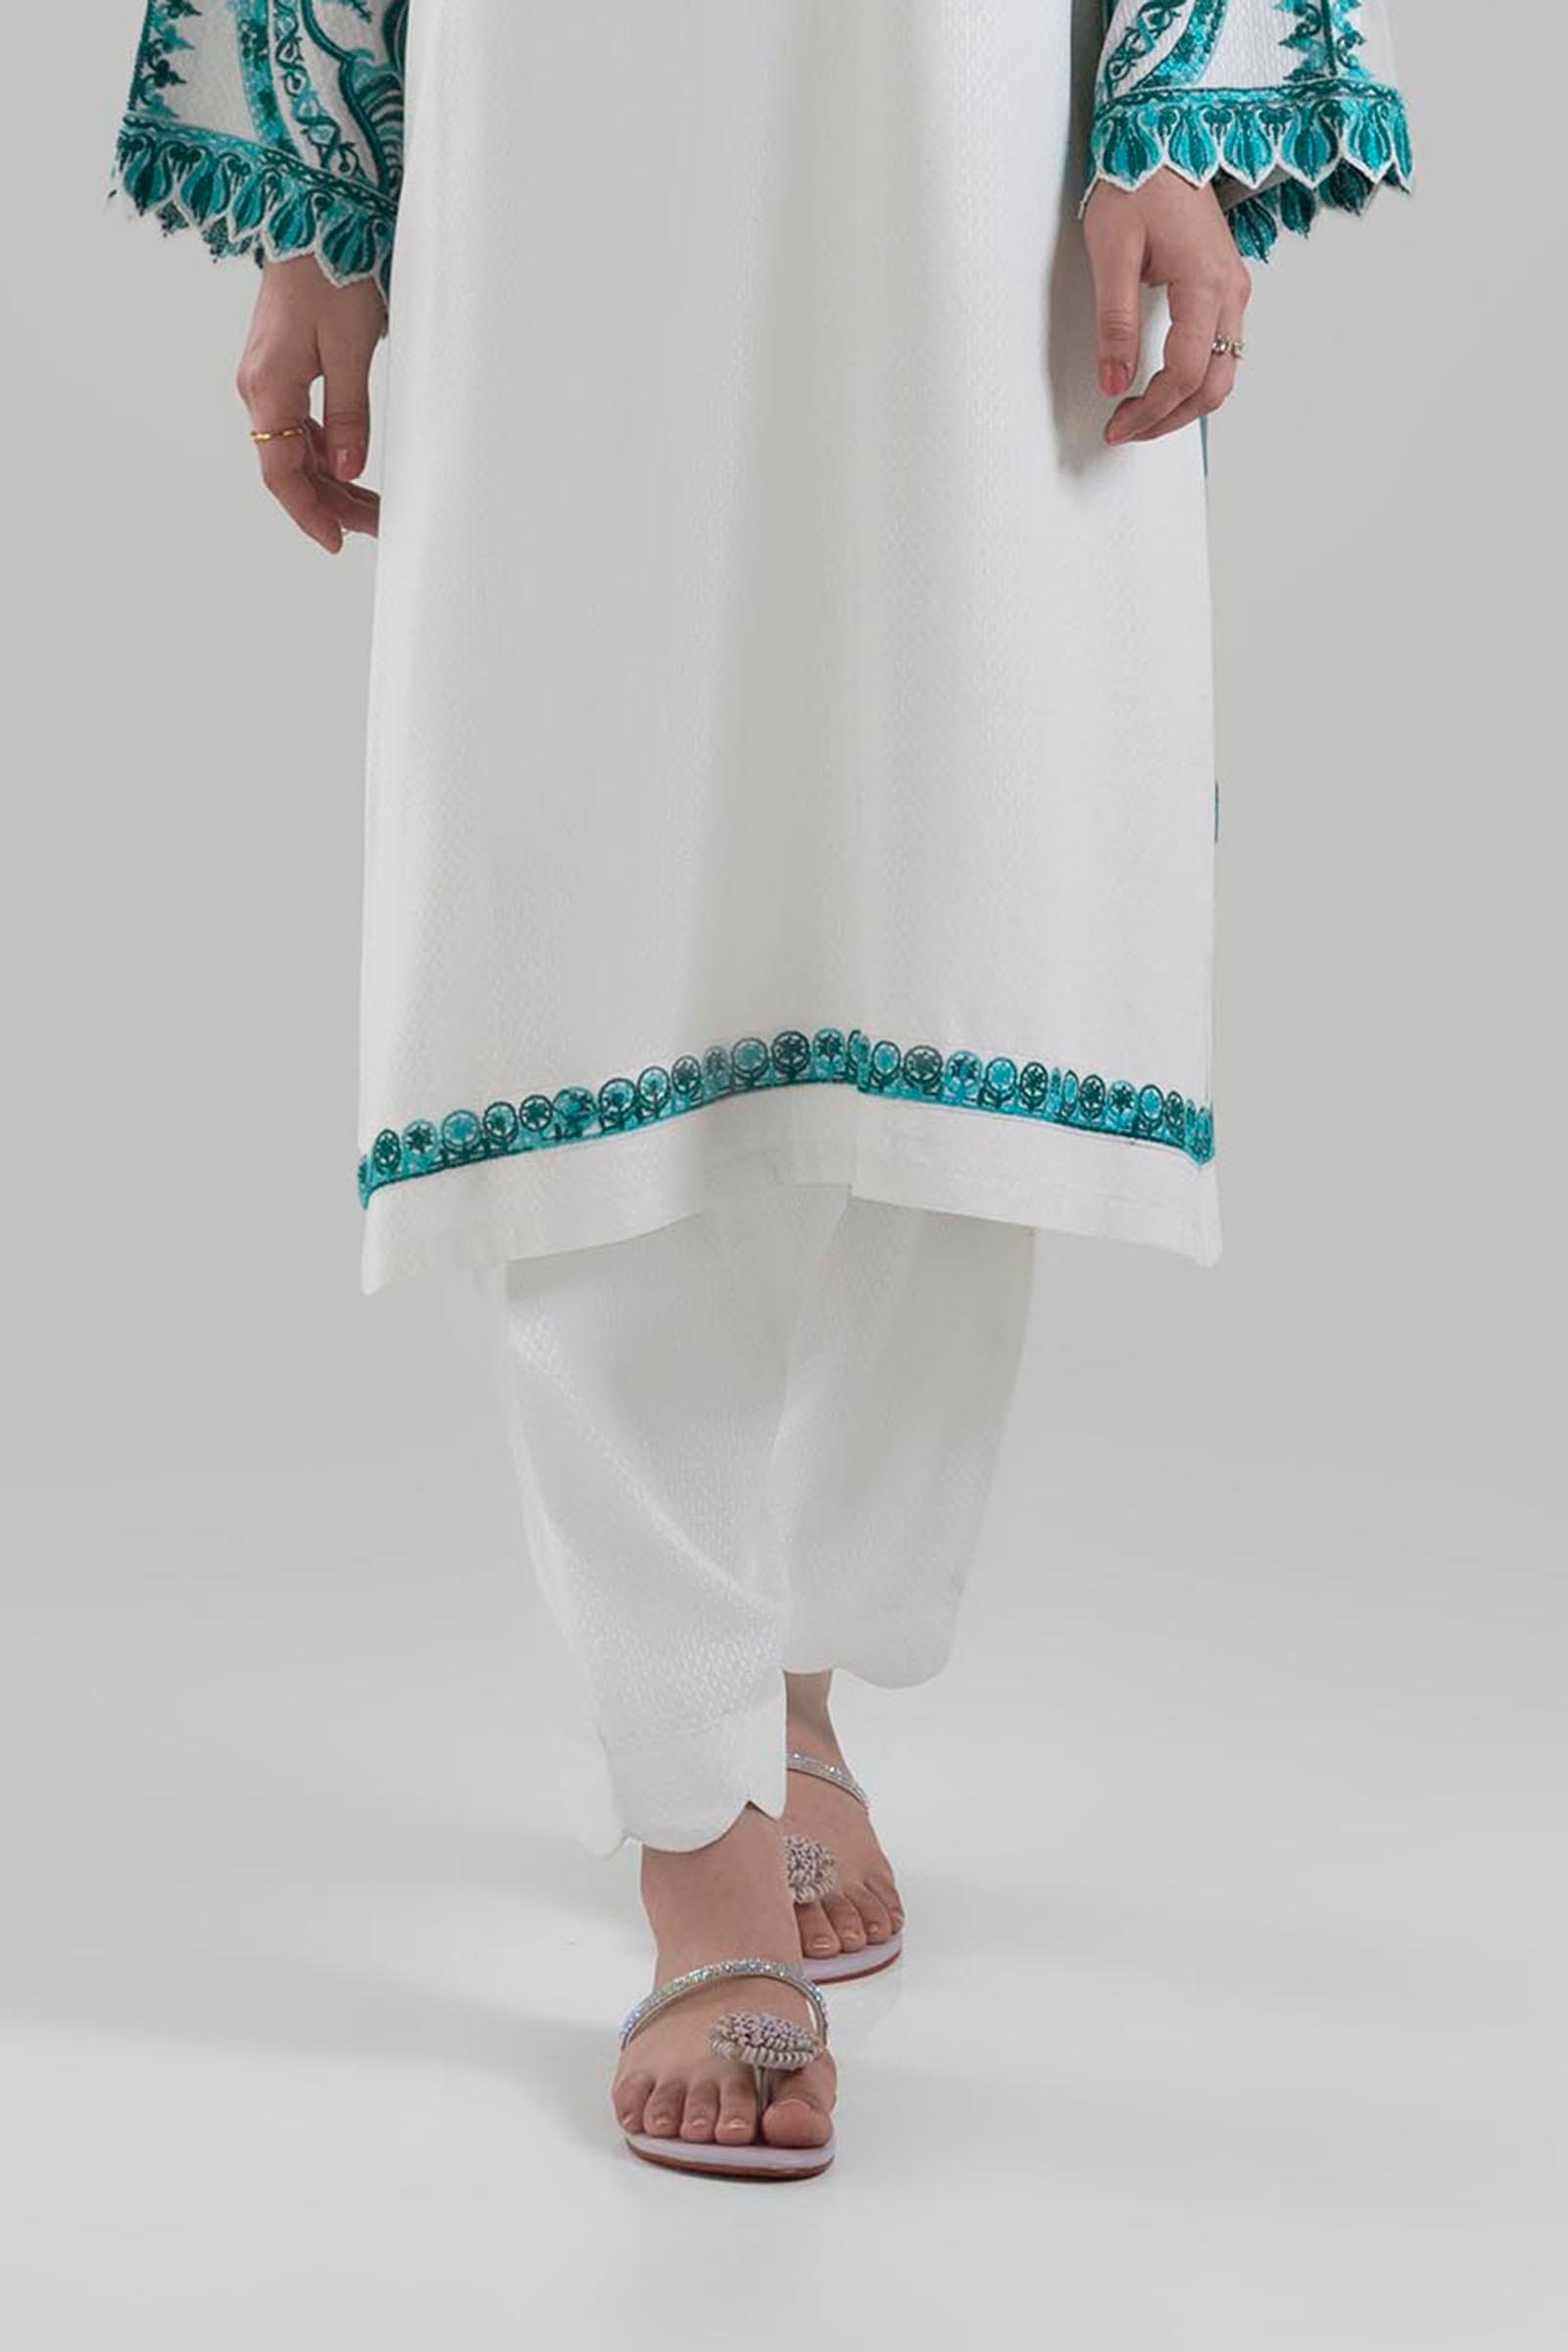
teal embroidered tunic